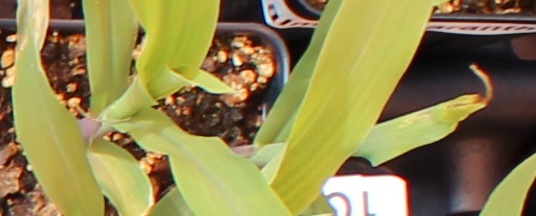
Label: Corn